Horatio Parker

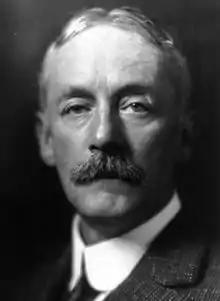

Horatio William Parker (September 15, 1863 – December 18, 1919) was an American composer, organist and teacher. He was a central figure in musical life in New Haven, Connecticut in the late 19th century, and is best remembered as the undergraduate teacher of Charles Ives while the composer attended Yale University.